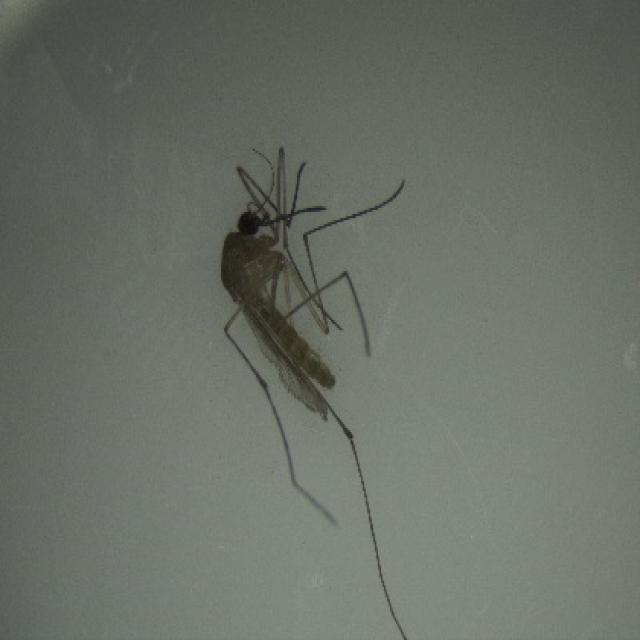
Species: culex_pipiens